Mercédès Brare

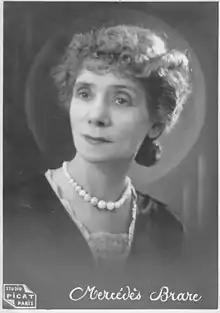
Mercédès Brare

Mercédès Brare (born Mercédès Emma Josèphe Brare; December 20, 1880 – January 24, 1967) was a French actress active in film roles from the 1930s to the 1950s.